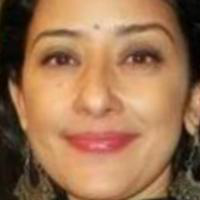
Age group: age 41-55